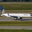
Label: airplane